Animaniacs (video game)

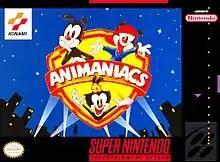
North American SNES cover art with the Warner Siblings: Yakko, Wakko, and Dot

In 1994, Konami developed and published two different platform games of the same name, , based on the cartoon series of the same name: one for the Super Nintendo Entertainment System (SNES), and another for the Sega Mega Drive/Genesis. The latter was ported to the Game Boy by Factor 5 in 1995. The Game Boy version has a unique soundtrack if played on the Super Game Boy accessory, and is one of the few games to take full advantage of the accessory.